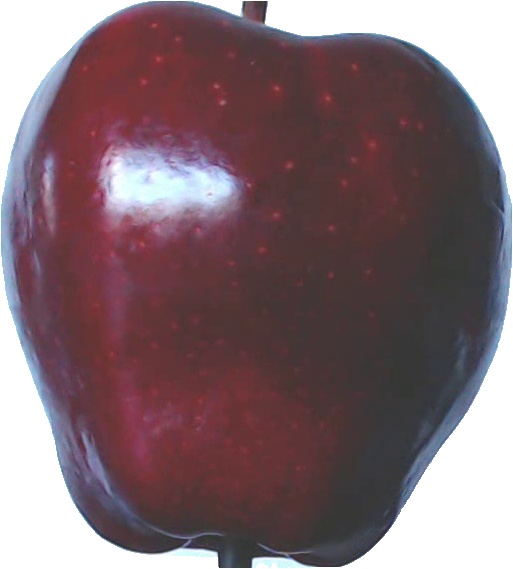
Label: apple_red_delicios_1